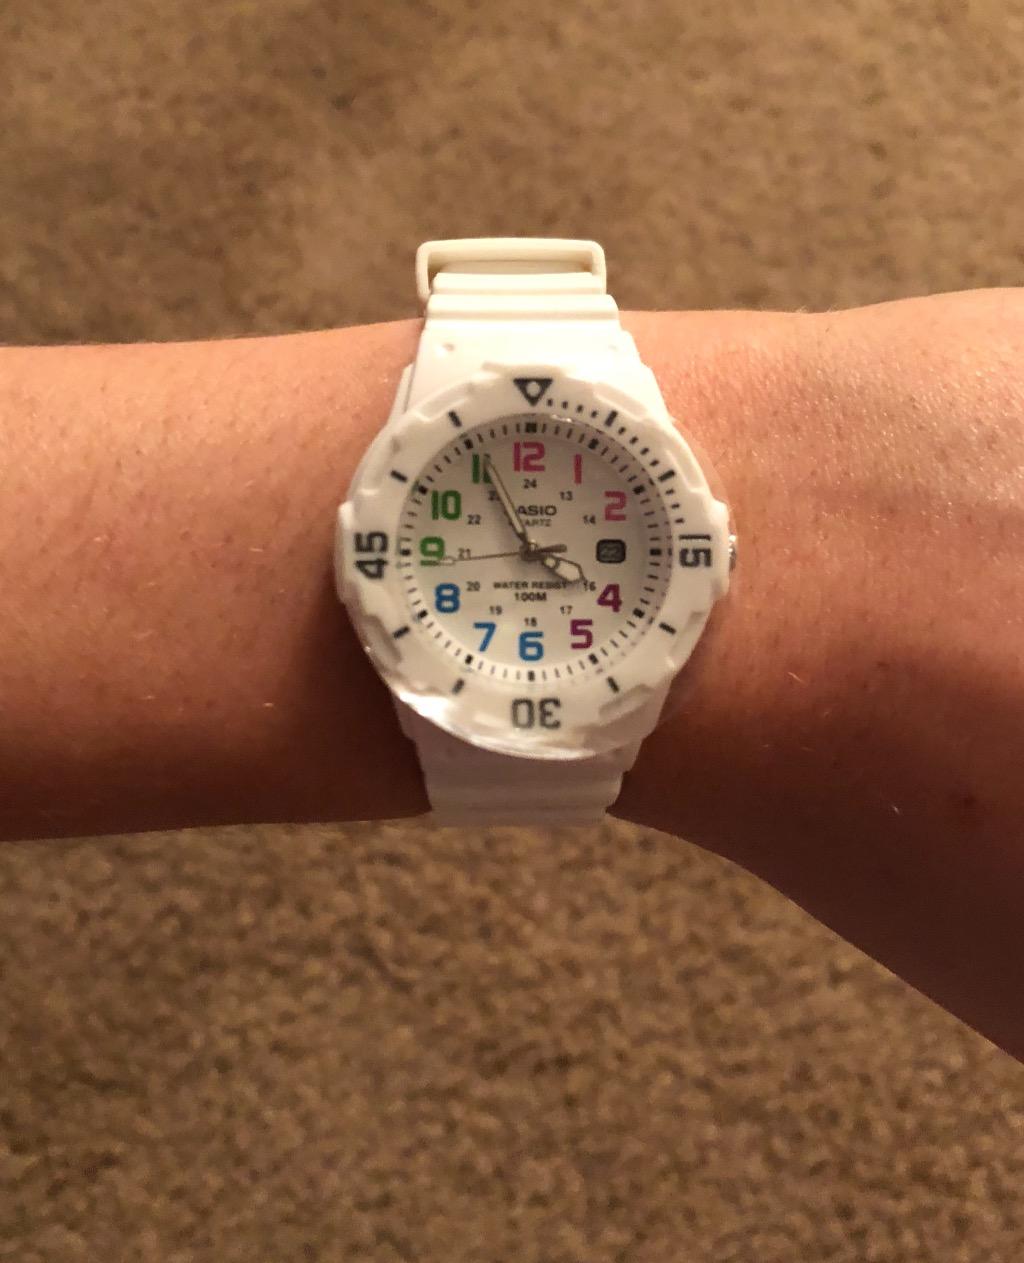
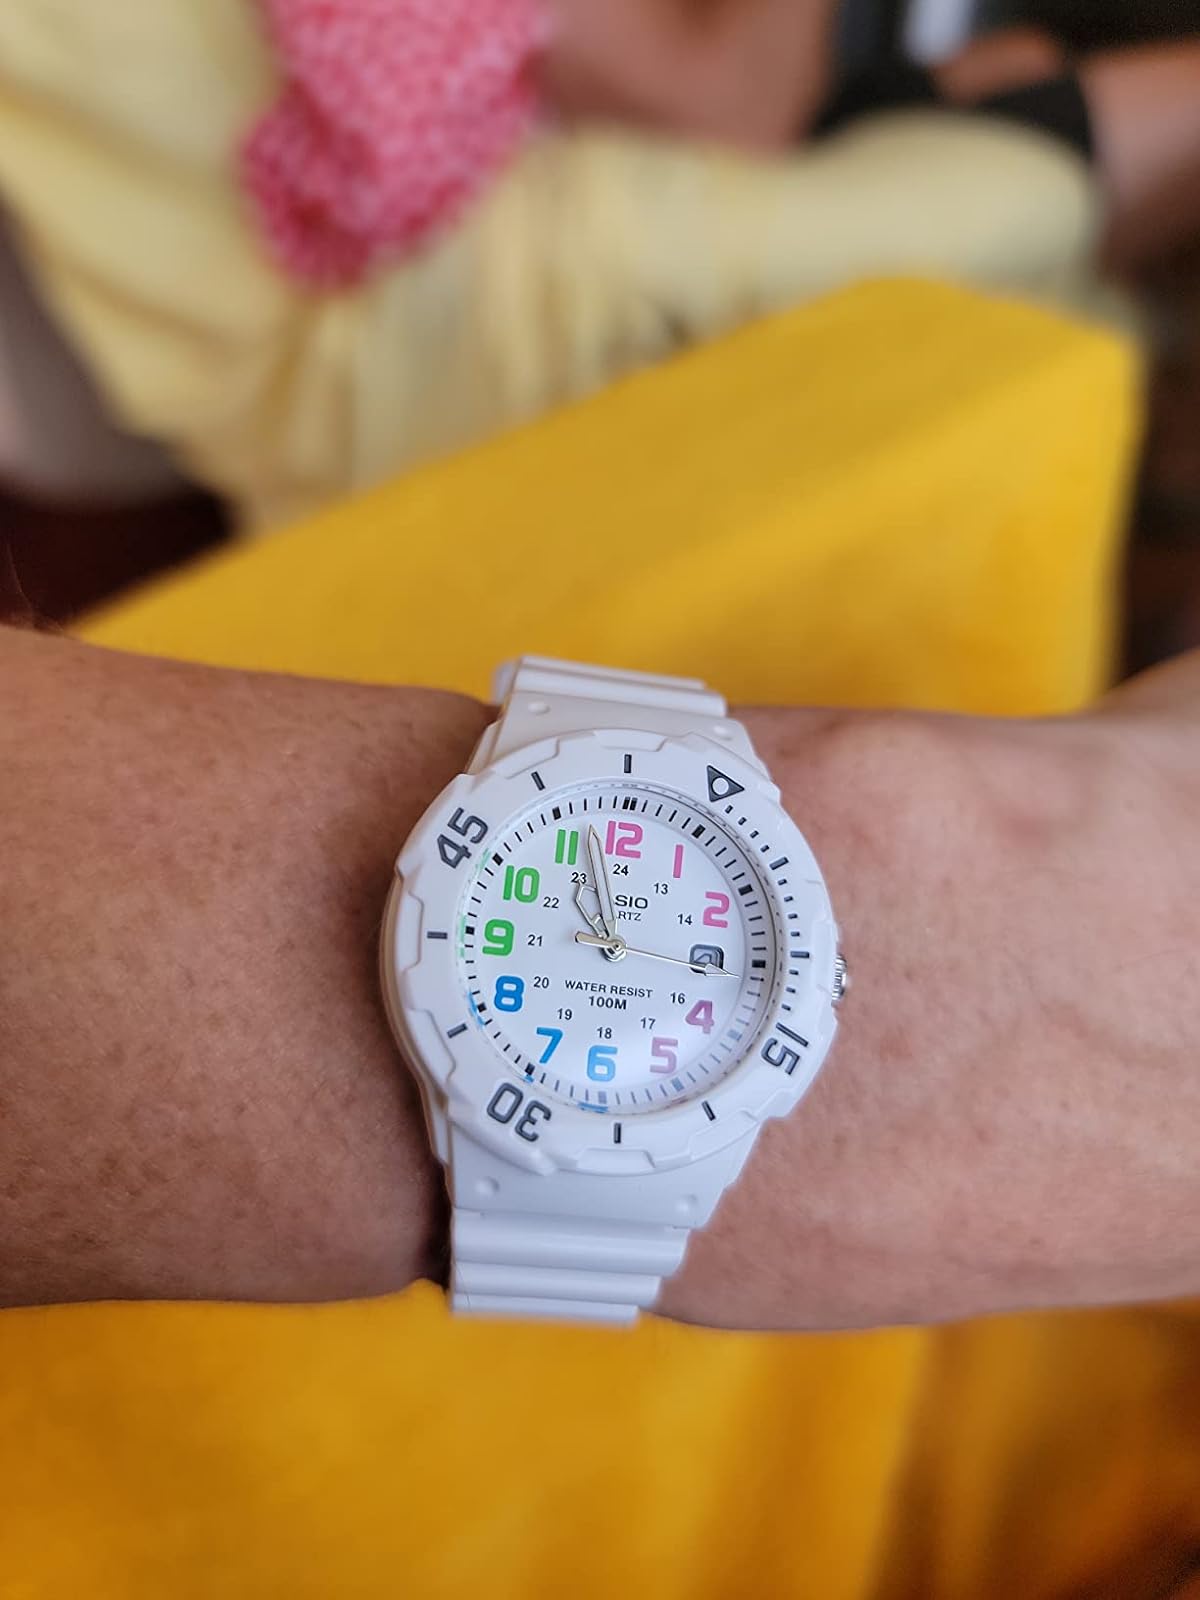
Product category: accessories_watch
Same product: yes